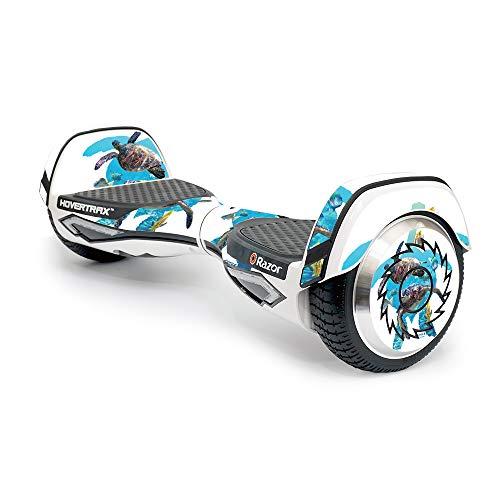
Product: MightySkins Skin Compatible with Razor Hovertrax 2.0 Hover Board – Turtly Cool | Protective, Durable, and Unique Vinyl Decal wrap Cover | Easy to Apply, Remove, and Change Styles | Made in The USA
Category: Sports & Outdoors | Outdoor Recreation | Skates, Skateboards & Scooters | Scooters & Equipment | Accessories
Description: HUNDREDS OF CHOICES: Show off your own unique style with MightySkins for your Razor Hovertrax 2.
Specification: ProductDimensions:9x0.1x6inches|ItemWeight:0.16ounces|ShippingWeight:1pounds|ASIN:B075RCP68M|Itemmodelnumber:RazorHovertrax2.0HoverBoard